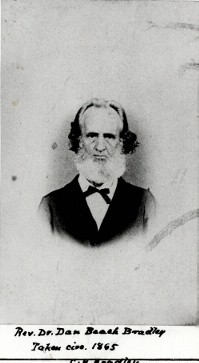
แดน บีช แบรดลีย์

| name = แดเนียล บีช แบรดลีย์
| image =Dan Beach Bradley.jpg
| caption = หมอแบรดลีย์ถ่ายเมื่อปี 2408
| birth_place = เมืองมาร์เซลลัส รัฐนิวยอร์ก สหรัฐ
| death_place = กรุงเทพมหานคร|เมืองพระนคร ประเทศไทย|ประเทศสยาม
| nationality = อเมริกัน
| occupation = แพทย์, มิชชันนารี
| alma_mater = มหาวิทยาลัยนิวยอร์ก
| years_active= 1835–1873
| organization = :en:American Missionary Association|สมาคมมิชชันนารีอเมริกัน
| known_for = การกำจัดโรคฝีดาษในสยาม
| children = 2 คน
แดเนียล บีช แบรดลีย์ (Daniel Beach Bradley) หรือคนไทยนิยมเรียก หมอปลัดเล เป็นนายแพทย์ชาวอเมริกันที่เข้ามาเผยแพร่ศาสนาคริสต์ในกรุงรัตนโกสินทร์ ต่อมายังเผยแพร่งานพิมพ์และการแพทย์แผนตะวันตกในราชอาณาจักรด้วย
== ประวัติ ==
=== ชีวิตช่วงแรก ===
ไฟล์:Dan Bradley House, Marcellus (Onondaga County, New York).jpg|thumbnail|left|บ้านพัก ภูมิลำเนาเดิมของหมอบรัดเลย์ ที่เมืองมาร์เซลลัส รัฐนิวยอร์ก
แบรดลีย์เป็นชาวเมืองมาร์เซลลัส (Marcellus) รัฐนิวยอร์ก สหรัฐ เกิดวันที่ 18 กรกฎาคม พ.ศ. 2347 บุตรคนที่ห้าของนายแดน แบรดลีย์และนางยูนิช บีช แบรดลีย์ บิดาเกิดที่เมืองแฮมเดน รัฐคอนเนตทิคัต ก่อนจะย้ายครอบครัวมายังเมืองมาร์เซลลัสเมื่อ พ.ศ. 2288 บิดาของหมอแบรดลีย์เป็นผู้หนึ่งที่เริ่มก่อตั้งเมืองมาร์เซลลัส ส่วนมารดา ยูนิช เสียชีวิตเมื่อวันที่ 19 กรกฎาคม พ.ศ. 2347 เมื่ออายุ 38 ปี หลังจากที่คลอดหมอแบรดลีย์ ท่านจึงได้มารดาเลี้ยงคือ แนนซี ดูแลในวัยเด็กคทาวุธ โลกาพัฒนาและรักอร่าม ปิฏกานนท์. "Marcellus บ้านเกิดหมอบรัดเลย์" "นิตยสารศิลปวัฒนธรรม" ฉบับที่ 9 กรกฎาคม 2547 หน้า 68-71
แบรดลีย์เลือกศึกษาวิชาแพทย์เพราะในสมัยนั้นต้องการมิชชันนารีเป็นอย่างมาก ระยะแรกศึกษากับ ดร.เอ.เอฟ โอลิเวอร์ ที่เมืองเพนน์แยน โดยพยายามแก้ไขการพูดติดอ่างซึ่งเป็นมาตั้งแต่วัยรุ่นโดยการเข้ากลุ่มฝึกพูด เขาเคยไปฟังบรรยายทางการแพทย์ที่ฮาเวิร์ดใน ค.ศ. 1830 และกลับไปฝึกปฏิบัติงานการแพทย์ สลับกับการเป็นครูในหมู่บ้าน เมื่อสะสมเงินได้เพียงพอจึงไปโรงเรียแพทย์ที่กรุงนิวยอร์ก เพื่อเรียนและสอบได้รับปริญญาแพทย์ในเดือนเมษายน ค.ศ. 1833 ระหว่างอยู่ที่นิวยอร์กได้ปฏิบัติงานหาความชำนาญ จนสมัครเป็นแพทย์มิชชันนารีกับคณะกรรมการพันธกิจคริสตจักรโพ้นทะเล (American Board of Commissioners for Foreign Missions) เพื่อทำงานในเอเชียคทาวุธ โลกาพัฒนา. "หมอบรัดเลย์" "นิตยสารศิลปวัฒนธรรม" ฉบับที่ 9 กรกฎาคม 2547 หน้า 77-86
=== เดินทางมายังสยาม ===
แบรดลีย์ออกเดินทางพร้อมภรรยา เอมิลี จากเมืองบอสตัน เมื่อวันที่ 2 กรกฎาคม พ.ศ. 2377 พร้อมมิชชันนารีกลุ่มหนึ่งซึ่งจะเดินทางไปพม่า โดยสารมากับเรือชื่อแคชเมียร์ ใช้เวลา 157 วัน จนถึงเมืองท่าไจคามี|แอมเฮิสต์ ของพม่า (ปัจจุบันคือเมืองไจคามี) เมื่อวันที่ 6 ธันวาคม พ.ศ. 2377 จนวันขึ้นปีใหม่ 1 มกราคม พ.ศ. 2378 เรือมาทอดสมอที่เกาะปีนัง แล้วเดินทางต่อมาถึงสิงคโปร์ 12 มกราคม ใช้เวลา 6 เดือนกว่าจะถึงสิงคโปร์ เมื่อมาถึงสิงคโปร์ได้พักอาศัยอยู่กับสมาคมมิชชันนารีแห่งลอนดอน (London Missionary Society) โดยพยายามเรียนภาษาไทยกับชาวอินเดียในสิงคโปร์ และเดินทางออกจากสิงคโปร์เมื่อวันที่ 9 กรกฎาคม เรือมาทอดสมออยู่นอกสันดอนแม่น้ำเจ้าพระยาตั้งแต่เช้า เวลา 7.00 น. ของวันที่ 16 กรกฎาคม รอน้ำขึ้นและคนนำร่อง ในที่สุดเรือผ่านสันดอนได้วันที่ 18 กรกฎาคม จึงได้ลงเรือยาวพร้อมกับสัมภาระบางส่วนเข้ามายังกรุงเทพฯ มาถึงปากน้ำเวลาเที่ยงวัน และถึงกรุงเทพฯ เวลา 21.00 น. ของวันที่ 18 กรกฎาคม พ.ศ. 2378 ซึ่งตรงกับวันเกิดปีที่ 31 พอดี
แบรดลีย์พักอาศัยอยู่แถววัดเกาะ สำเพ็ง (วัดสัมพันธวงศารามวรวิหาร) โดยอาศัยพักรวมกับครอบครัวของศาสนาจารย์สตีเฟน จอห์นสัน หมอแบรดลีย์เปิดโอสถศาลาขึ้นเป็นที่แรกในสยาม เพื่อทำการรักษา จ่ายยาและหนังสือเกี่ยวกับศาสนาให้กับคนไข้ แต่เนื่องจากในย่านนั้นมีชาวจีนอาศัยอยู่ กิจการนี้จึงถูกเพ่งเล็งว่าอาจทำให้ชาวจีนกระด้างกระเดื่องต่อรัฐบาลสยามได้ จึงกดดันให้เจ้าของที่ดินคือนายกลิ่น ไม่ให้มิชชันนารีเช่าอีกต่อไป ต่อมาจึงย้ายไปอยู่แถวชุมชนกุฎีจีน|กุฎีจีน ที่เป็นย่านของชาวโปรตุเกส เช่าบ้านที่ปลูกให้ฝรั่งเช่าของเจ้าพระยาพระคลัง ซึ่งต่อมาคือสมเด็จพระยาบรมมหาประยูรวงศ์ (ดิศ บุนนาค)|สมเด็จเจ้าพระยาบรมมหาประยูรวงศ์ (ดิศ บุนนาค) บริเวณหน้าวัดประยุรวงศาวาสวรวิหาร โดยหมอแบรดลีย์และคณะมิชชันนารีดัดแปลงบ้านเช่าที่พักแห่งใหม่นี้เป็น โอสถศาลา เปิดทำการเมื่อ 30 ตุลาคม พ.ศ. 2378
ที่บ้านพักแห่งใหม่นี้ เขาได้ทำการผ่าตัดครั้งสำคัญในประวัติศาสตร์การแพทย์ของไทย โดยตัดแขนให้แก่ภิกษุรูปหนึ่ง เมื่อวันที่ 13 มกราคม พ.ศ. 2380 พระภิกษุรูปนั้นประสบอุบัติเหตุจากกระบอกบรรจุดินดำทำพลุแตก ในงานฉลองที่วัดประยุรวงศ์ ซึ่งประสบความสำเร็จดีจนเป็นที่เลื่องลือ เพราะแต่ก่อนคนไทยยังไม่รู้วิธีผ่าตัดร่างกายมนุษย์แล้วยังมีชีวิตอยู่ดีธัชชัย ยอดพิชัย. "โอสถศาลาหมอบรัดเลย์" "นิตยสารศิลปวัฒนธรรม" ฉบับที่ 3 มกราคม 2552 หน้า 110-115 หมอแบรดลีย์ได้ทำการรักษาคนไข้จนมีชื่อเสียง ส่วนภรรยา เอมิลี เข้าไปเป็นครูสอนภาษาอังกฤษในวัง ค่าใช้จ่ายเริ่มสูงขึ้นเรื่อย ๆ ไม่มีใครสนับสนุน หมอจึงหางานเสริมมาเลี้ยงครอบครัว จนหน่วยงานด้านกิจการศาสนาในอเมริกา ขอยุติการสนับสนุนภารกิจของมิชชันนารีในสยาม และขอให้ยกทีมเดินทางกลับอเมริกา ส่วนหมอแบรดลีย์กำลังหมดตัว แต่คณะมิชชันนารีได้ทิ้งเครื่องพิมพ์ไว้ให้ จนหมอหันมาทุ่มเทด้านการพิมพ์ จนประดิษฐ์อักษรไทยสำเร็จ เมื่อ พ.ศ. 2395 และได้ทุนรับจ้างพิมพ์จากทางราชการสยาม
=== กลับอเมริกาและกลับมายังสยาม ===
ไฟล์:Grave of Dan Beach Bradley.jpg|thumb|right|สุสานหมอแบรดลีย์
จนภรรยาที่เป็นครูสอนภาษาอังกฤษให้ราชสำนักสยามมานาน 10 ปีล้มป่วยและเสียชีวิตด้วยวัณโรค จึงพาลูก 4 คนที่เกิดในสยามกลับไปอเมริกา เป็นเวลา 3 ปีเศษ ส่งลูกศึกษาที่อเมริกา ดิ้นรนจนได้รับทุนสนับสนุนจากสมาคมมิชชันนารีอเมริกันเป็นผลสำเร็จ และได้พบรักใหม่กับภรรยาใหม่ ซาราห์ บลักลี (Sarah Blachly) บัณฑิตจากวิทยาลัยโอเบอร์ลิน รัฐโอไฮโอ(Ohio) หลังแต่งงานก็กลับสยามเพื่อทำงานที่ค้างไว้ในสยามเมื่อ 3 ปีก่อน การกลับมาครั้งนี้ ได้พิมพ์หนังสือพิมพ์ไทยฉบับแรก "บางกอกรีคอร์เดอร์" เป็นทั้งบรรณาธิการและเขียนบทความเอง และได้พิมพ์หนังสือต่าง ๆ อีกหลายเล่ม ส่วนภรรยา ซาราห์ ก็สอนภาษาอังกฤษในราชสำนัก หมอแบรดลีย์ยังริเริ่มการปลูกฝี ที่กำลังระบาดในสยาม
6 กุมภาพันธ์ พ.ศ. 2395 พระบาทสมเด็จพระจอมเกล้าเจ้าอยู่หัวพระราชทานที่ดินให้หมอแบรดลีย์ รวมถึงมิชชานารี ได้สร้างโรงพิมพ์บริเวณปากคลองบางกอกใหญ่ ข้างป้อมวิชัยประสิทธิ์ (ปัจจุบันอยู่ในเขตบางกอกใหญ่) พระองค์เสด็จไปสนทนาภาษาอังกฤษและเรื่องราวความก้าวหน้าทางวิทยาศาสตร์กับเขาและแหม่มซาราห์ที่บ้านอยู่บ่อยครั้ง
แบรดลีย์เสียชีวิตเมื่อวันที่ 23 มิถุนายน พ.ศ. 2416 อายุ 69 ปี ศพฝังที่สุสานโปรเตสแตนต์ ที่ใกล้โรงงานยาสูบ ถนนตก ซึ่งยังมีอยู่มาถึงทุกวันนี้
== ในฐานะหมอสอนศาสนา ==
แบรดลีย์สมัครเป็นมิชชันนารีกับคณะกรรมการพันธกิจคริสตจักรโพ้นทะเล (American Board of Commissioners for Foreign Missions) โดยเรียนศาสนศาสตร์ด้วยตัวเอง ต่อมาภายหลังเขาเชื่อหลักศาสนศาสตร์เรื่อง คริสเตียนสมบูรณ์แบบ (Christian perfection) ของชาลส์ ฟินนีย์ โดยเชื่อว่า คริสเตียนทำบาปไม่ได้ เขาเชื่อว่าคนมีสองพวกเท่านั้น คือคนชอบธรรมและอธรรมอุบลวรรณ มีชูธน. "หมอบรัดเลย์กับการประกาศศาสนาในสยาม" "นิตยสารศิลปวัฒนธรรม" ฉบับที่ 9 กรกฎาคม 2547 หน้า 87-95
สิ่งที่แบรดลีย์ทำเป็นประจำควบคู่กับการรักษาคนเจ็บป่วยที่คลินิกคือการเทศน์และการอธิบายถึงพระเจ้าแท้จริง เขาจะไปเทศน์อธิบายข้อความในพระคัมภีร์ทุกแห่งที่มีโอกาสไม่ว่าจะเป็นที่วัด เช่นเมื่อครั้งไปเข้าเฝ้าพระบาทสมเด็จพระจอมเกล้าเจ้าอยู่หัวขณะที่ทรงผนวชอยู่ที่วัดราชาธิวาสราชวรวิหาร ก็ถือโอกาสเทศน์ให้พระสงฆ์ หรือเมื่อไปรักษาคนเจ็บป่วยในวังก็เทศน์ให้ชาววัง ยังมีการแจกแผ่นปลิวที่พิมพ์เป็นภาษาไทย จากการแปลด้วยตัวเอง และมีครูภาษาไทยช่วยเรียบเรียงให้ในระยะแรก แบรดลีย์ยังแวะขึ้นเรือสำเภาที่จอดริมแม่น้ำเจ้าพระยา แถบท่าดินแดง ท่าราชวงศ์ คลองสาน เรื่อยมาจนถึงบางรัก ยานนาวา แจกแก่ลูกเรือชาวแต้จิ๋ว
== ในฐานะแพทย์ ==
ไฟล์:Siamese mother and children.gif|thumb|การอยู่ไฟของมารดาหลังคลอด
แบรดลีย์เป็นผู้นำแพทย์แผนปัจจุบัน (แบบตะวันตก) เข้ามาหลายประการ ทั้งการผ่าตัดและการป้องกันโรค หมอแบรดลีย์เปิดสถานพยาบาลรักษาผู้ป่วยในบางกอกเป็นครั้งแรกเมื่อวันที่ 4 สิงหาคม พ.ศ. 2374 อยู่ไฟหลังคลอด ในความทรงจำแห่งอดีต ในการรักษาโรคในระยะแรก ๆ เขาจะตรวจผู้ป่วยได้เป็นจำนวนมากเกือบ 70-100 คน ในเวลา 3-4 ชั่วโมง ส่วนมากในช่วงเช้ามีคนช่วยจัดยาและแจกใบปลิวข้อความในพระคัมภีร์ด้วย
ในปีแรกเจ้าฟ้าน้อย (พระบาทสมเด็จพระปิ่นเกล้าเจ้าอยู่หัว) ได้เสด็จมาเยี่ยม เล่าให้ฟังเรื่องประเพณีการอยู่ไฟของมารดาหลังคลอด หมอแบรดลีย์ได้เสนออยากจะสอนให้คนไทยบางคนรู้จักภาษาอังกฤษแลสอนวิชาแพทย์ที่มี โดยในช่วงที่มีการปลูกฝี มีหมอหลวงมาศึกษากับหมอแบรดลีย์ และยังเขียนหนังสือเพื่อสอนหมอชาวสยาม เขียนบทความอธิบายวิธีการปลูกฝี ในภายหลังรัชกาลที่ 3 ได้พระราชทานรางวัลให้ 250 บาท (เท่ากับ 145 ดอลลาร์อเมริกันในสมัยนั้น) ตำราแพทย์แผนปัจจุบันเล่มแรกนี้ชื่อว่า "ครรภ์ทรักษา" หมอเผยที่มา ‘อยู่ไฟ’หลังคลอด มีแค่ไทยเท่านั้นทั่วโลกไม่ทำ แจงชัดดีต่อคุณแม่หรือไม่ มีความหนา 200 หน้า มีภาพประกอบฝีมือคนไทยประมาณ 50 ภาพ มีเนื้อหาเกี่ยวกับอาการของโรคในการคลอดและวิธีการแก้ไขรักษา กับพยายามสอนให้คนไทยเลิกธรรมเนียมการอยู่ไฟ ซึ่งเป็นสาเหตุสำคัญที่ทำให้มารดาหลังคลอดเสียชีวิต
สิ่งที่สร้างชื่อเสียงให้แบรดลีย์ คือการผ่าตัด มีการผ่าตัดก้อนเนื้อที่หน้าผากของผู้ป่วยรายหนึ่งเมื่อวันที่ 24 สิงหาคม ค.ศ. 1835 โดยไม่มียาสลบ และอีกหนึ่งการผ่าตัดที่ได้รับการจารึกไว้คือเมื่อวันที่ 13 มกราคม ค.ศ. 1837 เกิดเหตุระเบิดของปืนใหญ่ที่งานวัดบริเวณวัดประยุรวงศาวาส มีคนตาย 8 คน และบาดเจ็บจำนวนมาก เขาได้ตัดแขนของชายหนุ่มคนหนึ่งถึงเหลือหัวไหล่ ในภายหลังวันที่ 7 กันยายน ค.ศ. 1840 หมอแบรดลีย์ได้บันทึกไว้ว่า ได้ตัดแขนเด็กที่ได้รับอุบัติเหตุบนเรือฝรั่งเศส นอกจากนี้ยังมีการบันทึกว่า วันที่ 2 พฤศจิกายน ค.ศ. 1837 เขาได้ใช้เวลาทั้งวันในการแก้ไขกรามบนของชายที่กรามหักในงานวันเมื่อ 6 วันก่อน
ในบันทึกของแบรดลีย์ ยังบันทึกการผ่าตัดรักษาต้อกระจกหลายครั้ง รวมถึงการผ่าตัดต้อเนื้อ เช่น เมื่อวันที่ 10 พฤศจิกายน ค.ศ. 1836 มีพระภิกษุรุปหนึ่งจากสุโขทัยเดินทางมา 15 วัน พาพี่ชายที่ตาบอดเพราะการอักเสบมาตรวจ แต่ช้าเกินกว่าจะรักษา หลังจากนั้น 4 ธันวาคม ค.ศ. 1836 พระภิกษุรูปเดิมพาพระจากสุโขทัย 5 รูป มาตรวจตา มีรูปหนึ่งอายุ 80 ปี เป็นต้อเนื้อ ก็ได้รับการผ่าตัดลอกต้อออกได้ ยังมีการผ่าตัดต้อกระจกขุนนางชั้นสูง เช่น เมื่อวันที่ 18 มีนาคม ค.ศ. 1844 เขาได้ผ่าตัดต้อกระจกเจ้าพระยาพลเทพ อายุ 73 ปี ซึ่งอีก 2 เดือนต่อมาได้ให้ใส่แว่นก็เห็นได้ชัดเจนดี
== งานพิมพ์ ==
=== สิ่งพิมพ์ ===
ไฟล์:Bangkok Recorder.png|thumb|right|บางกอกรีกอเดอ หนังสือพิมพ์ฉบับแรกของไทย
แบรดลีย์ถือเป็นผู้บุกเบิกงานพิมพ์ในประเทศไทย ภูมิหลังน่าจะได้มาจากบิดาซึ่งเป็นบรรณาธิการหนังสือ และการสนใจในวรรณคดีแต่เด็ก การพิมพ์ในยุคแรกของเขามุ่งเน้นเรื่องทางศาสนา โดยได้แปลและพิมพ์หนังสือ ใบปลิวที่เกี่ยวกับศาสนาคริสต์เป็นจำนวนมาก โดยไม่ยอมพิมพ์หนังสือเรื่องทางโลกอื่น ๆ ยกเว้นเรื่องทางการแพทย์และเอกสารของราชการ เนื่องจากหมอแบรดลีย์ได้พัฒนาอักษรและแท่นพิมพ์ให้เหมาะสม ทำให้ราชสำนักสยามว่าจ้างให้ตีพิมพ์เอกสารประกาศของราชการ อย่าง ประกาศห้ามมิให้คนสูบแลค้าขายฝิ่นจำนวน 9,000 ฉบับ ปีกุน พ.ศ. 2382 ออกเผยแพร่ให้แก่ราษฎร ซึ่งนับว่าเป็นเอกสารทางราชการไทยชิ้นแรกที่ได้จัดพิมพ์ขึ้น การนำการพิมพ์ตัวอักษรไทยเข้ามาในเมืองไทย
แต่ต่อมาหลังจากกลับจากอเมริกาและถึงกรุงเทพฯ ในวันที่ 28 พฤษภาคม ค.ศ. 1850 มีความจำเป็นต้องพึ่งตัวเองมากขึ้น จึงเริ่มพิมพ์งานอื่น ๆ ที่ไม่เกี่ยวข้องกับศาสนา เช่น พิมพ์นิราศลอนดอน ของหม่อมราโชทัย (หม่อมราชวงศ์กระต่าย อิศรางกูร) ใน พ.ศ. 2404 โดยได้ซื้อลิขสิทธิ์จากหม่อมราโชทัยด้วยจำนวนเงิน 400 บาท ถือเป็นการซื้อขายลิขสิทธิ์ในการพิมพ์หนังสือครั้งแรกในประเทศไทย และได้จัดพิมพ์หนังสือด้วยตัวอักษรลาวขึ้นเป็นครั้งแรกด้วย มีการตีพิมพ์ ภูมิประวัติศาสตร์ของประเทศฝรั่งเศส พิมพ์ตำราเรียนภาษาไทย เช่น ประถม ก กา จินดามณี หนังสือกฎหมาย ทั้งยังพิมพ์เรื่องในวรรณคดีต่าง ๆ เช่น ราชาธิราช สามก๊ก เลียดก๊ก ไซ่ฮั่น หมอบรัดเลย์ บิดาแห่งวงการพิมพ์ของไทย และก่อนจะเสียชีวิตในปี 1873 ได้ตีพิมพ์พจนานุกรมไทย ชื่อ อักขราภิธานศรับท์
นอกจากนี้เขายังเป็นผู้ริเริ่มการพิมพ์หนังสือพิมพ์ในแนวจดหมายเหตุ ที่ชื่อ บางกอกรีคอเดอ ถือเป็นหนังสือพิมพ์ภาษาไทยฉบับแรก ฉบับแรกออกเมื่อ 4 กรกฎาคม พ.ศ. 2387 เป็นเอกสารชั้นต้นซึ่งบันทึกข่าวสารเหตุการณ์สำคัญทั้งในประเทศและต่างประเทศ เนื้อหาในแต่ละฉบับมีข้อมูลสิ่งประดิษฐ์ เทคโนโลยีวิทยาศาสตร์ การแพทย์และการสาธารณสุข ตลอดจนให้ข้อมูลสินค้าของสยามและต่างประเทศ คำศัพท์สำนวนภาษาอังกฤษ พงศาวดารต่างชาติ ฯลฯ หมอแบรดลีย์นำเสนอข่าวสารอย่างกล้าหาญและรักความเป็นธรรม ตัวอย่างเช่นเมื่อกงสุลฝรั่งเศสชวนข้าทาสไทยให้เข้าไปอยู่ในความคุ้มครองของฝรั่งเศสและเป็นตัวแทนจำหน่ายสุราโดยไม่บอกรัฐบาลไทยทราบ เมื่อลงหนังสือพิมพ์ก็ถูกฟ้องร้องและถูกปรับ แต่ฝรั่งในไทยช่วยกันรวมรวมเงินจ่ายค่าปรับแทน โดยรัชกาลที่ 4 พระราชทานเงินสมทบด้วย เดอะ กู๊ด เดอะ แบด แอนด์ ดิ อั๊กลี่ (2)
แบรดลีย์ยังริเริ่มการเย็บเล่ม เข้าปกแบบหนังสือตะวันตก จึงเรียกว่า สมุดฝรั่ง และพิมพ์ปฏิทินสุริยคติเป็นภาษาไทยขึ้นเป็นครั้งแรก
=== ตัวพิมพ์ ===
ก่อนยุคหมอแบรดลีย์ การพิมพ์และหล่อตัวพิมพ์ภาษาไทยมีขึ้นแล้ว แต่ทำกันในต่างประเทศ ผลงานในยุคแรก ๆ เช่น หนังสือ "James Low's Thai Grammar" ของเจมส์ โลว์ ใช้ตัวพิมพ์ซึ่งจัดทำโดยมิชชันนารีสตรีชาวอเมริกันชื่อ Ann Hasseltine Judson|แอน แฮสเซลไทน์ จัดสัน และช่างพิมพ์ที่ชื่อนายฮัฟ การเรียงตัวและจัดพิมพ์ทำขึ้นที่อินเดียและพม่า ในราว พ.ศ. 2370 เมื่อเขาถึงกรุงเทพ ก็ได้นำตัวพิมพ์ชุดนี้เข้ามาใช้ในโรงพิมพ์ของเขา ต่อมาใน พ.ศ 2382 ได้รับจ้างราชการไทยพิมพ์เอกสาร "แผ่นประกาศห้ามสูบฝิ่น" เอกสารนี้ใช้ตัวเรียงซึ่งซื้อจากสิงคโปร์ จนมีการหล่อตัวพิมพ์ในประเทศไทยสำเร็จครั้งแรกใน พ.ศ. 2384 ผลงานชิ้นแรก ๆ เช่น "ครรภ์ทรักษา"
ส่วนตัวพิมพ์ที่เรียกกันว่า "แบรดลีย์เหลี่ยม" ใช้ในผลงานรุ่นถัดมา ปรากฏใช้ครั้งแรกใน "บางกอกรีคอร์เดอร์" ซึ่งออกใน พ.ศ. 2387 แบบอักษรของแบรดลีย์เหลี่ยมนั้น ถ่ายทอดมาจากตัวเขียนลายมือ สันนิษฐานได้ว่ามาจากลายมือแบบอาลักษณ์ อาจพบลายมือคล้ายกันนี้ในสมุดข่อย ซึ่งเขียนขึ้นในยุคต้นรัตนโกสินทร์หลายเล่ม ตัวอักษรของแบรดลีย์เหลี่ยม ทำเพื่อให้แกะง่ายขึ้น เช่น ดัดตัวให้ตรง มีเส้นนอนด้านบน ซึ่งหักมุมเหลี่ยมเป็นบุคลิกสำคัญ มีรูปทรงและสัดส่วนของอักษรที่แน่นอน เช่น ก ไก่ มีความกว้างยาวเป็นสัดส่วนราว 2 ต่อ 3 และมีรูปทรงสี่เหลี่ยนผืนผ้าแนวตั้ง ยังปรับปรุงโครงสร้างอื่น เช่น ทำเส้นตั้งหรือ ขา ให้ตั้งฉากกับเส้นนอน กำหนดหัวกลมโปร่งให้มีเอกภาพและตำแหน่งแน่นอน เส้นมีความหนา และการหักมุมเที่ยงตรงแบบเรขาคณิต ดูเป็นระเบียบมากขึ้น ตัวอักษรแบรดลีย์เหลี่ยมยังสร้างมาตรฐานใหม่ของอักษรไทย ถือกันว่าเป็นการวางฐานสำคัญให้แก่ตัวพิมพ์ไทยประชา สุวีรานนท์. "บรัดเลย์: ตัวพิมพ์กับกำเนิดโลกทัศน์ใหม่" "นิตยสารศิลปวัฒนธรรม" ฉบับที่ 9 กรกฎาคม 2547 หน้า 72-74
นอกจากนั้นยังมีตัวอักษร "แบรดลีย์โค้ง" พิมพ์ครั้งแรกใน "นิราษเมืองลอนดอน" ของหม่อมราโชทัย (กระต่าย) แบรดลีย์โค้งชุดนี้มี 2 ขนาด ใน "บางกอกรีคอร์เดอร์" ซึ่งออกช่วงปี 2408 ใช้แบรดลีย์โค้งเป็นตัวพาดหัว
===ผลงาน===
ผลงานการตีพิมพ์ของแบรดลีย์ที่ออกมาเป็นรูปเล่ม โดยหนังสือเรื่องแรกที่พิมพ์แต่ยังไม่ออกเป็นรูปเล่ม คือ "พระกิตติคุณของพระเยซูคริสต์" หนังสือต่าง ๆ เหล่านี้พิมพ์เป็นภาษาไทย
* ค.ศ. 1837 - "การสร้างโลก", "ประวัติพระคริสต์", "ลักษณะและพระบัญญัติของพระยะโฮวาห์", "ประวัติพระพุทธและพระคริสต์โดยเปรียบเทียบ", "หนทางที่แท้สู่สวรรค์"
* ค.ศ. 1838 - "บทเพลงเพื่อดวงวิญญาณ" (รวม 72 บท), "คำตัดสินสุดท้าย", "คำสอนของนักบุญ"
* ค.ศ. 1839 - "คัมภีร์การปลูกฝี"
* ค.ศ. 1841 - "ความเรียงว่าด้วยฝิ่น", "จุลสารว่าด้วยวัฒนธรรมอินเดีย"
* ค.ศ. 1842 - "ประวัติพระคัมภีร์เดิม ตอนที่ 4", "ความเรียงว่าด้วยความชั่วร้ายของการเสพสุรา", "ความเรียงว่าด้วยบุตรผู้รักดี", "ความเรียงว่าด้วยลาซารัสและคนดำน้ำ", "ความเรียงว่าด้วยทูตสวรรค์", "ความเรียงว่าด้วยข้าวสาลีและภาชนะ"
* ค.ศ. 1843 - "คำภีร์ครรภ์ทรักษา", "ประวัติพระคัมภีร์เดิม ตอนที่ 5"
* ค.ศ. 1844 - จัดทำร่างพจนานุกรมบาลี
* ค.ศ. 1845 - "ประวัติพระคัมภีร์เดิม ตอนที่ 6"
* ค.ศ. 1846 - "เรื่องของแดเนียล"
* ค.ศ. 1847 - "เรื่องของโยเซฟ"
* ค.ศ. 1859 - "กฎหมายว่าด้วยการจอดเรือ"
* ค.ศ. 1860 - "นิราศลอนดอน", "จินดามณี"
* ค.ศ. 1863 - "ภูมิศาสตร์และประวัติศาสตร์ของประเทศฝรั่งเศส"
* ค.ศ. 1864 - "พระราชพงศาวดาร ฉบับหมอบรัดเล"
* ค.ศ. 1865 - "สามก๊ก"
* ค.ศ. 1870 - "เลียดก๊ก"
* ค.ศ. 1872 - "ไซ่ฮั่น"
* ค.ศ. 1873 - "อักขราภิธานศรับท์"
== งานหลวง ==
แบรดลีย์ใช้วิชาการแพทย์แผนตะวันรักษาผู้ป่วยคนไทยเป็นจำนวนมาก จนพวกขุนนางและข้าราชการไทยได้รับบริการจากท่านด้วย กิตติศัพท์นี้เข้าถึงพระกรรณเจ้าฟ้ามงกุฎซึ่งผนวชอยู่ที่วัดราชาธิราช พระองค์รับสั่งให้หมอแบรดลีย์เข้าเฝ้า เพื่อถวายการรักษาพระโรคลมอัมพาตที่เกิดแก่พระพักตร์ของพระองค์ ต่อมายังเข้าถวายพระโอสถใช้รักษา ในวันที่ 23 เมษายน พ.ศ. 2379 ผลการรักษา ได้ผลดีทำให้อาการของพระโรคทุเลาลงมาก ทำให้หมอแบรดลีย์ได้เข้าใกล้ชิดเบื้องพระยุคลบาท จนโปรดเป็นพระสหายคนหนึ่งในเวลาต่อมา ดังจะเห็นได้จากการโปรดให้หมอแบรดลีย์ เข้าถวายพระอักษรภาษาอังกฤษใน พ.ศ. 2362 เจ้านายที่โปรดหมอแบรดลีย์มากอีกพระองค์คือ เจ้าฟ้าจุฑามณี (พระบาทสมเด็จพระปิ่นเกล้าเจ้าอยู่หัว) ส่วนขุนนางที่สนิทสนมกับหมอแบรดลีย์ คือ หลวงนายสิทธิ์ (ช่วง บุนนาค) ซึ่งต่อมาคือ สมเด็จเจ้าพระยาบรมมหาศรีสุริยวงศ์ (ช่วง บุนนาค)
แบรดลีย์เข้ามาในสยามในยามที่ชนชั้นนำกำลังปรับปรุงโลกทัศน์ตนเอง โดยเฉพาะหลังการขึ้นครองราชย์ของพระบาทสมเด็จพระจอมเกล้าเจ้าอยู่หัว และเจ้านายฝ่ายนั้น พร้อมกับการขึ้นมาเป็นหัวหน้าขุนนางของเจ้าพระยาศรีสุริยวงศ์ (ช่วง บุนนาค) ซึ่งเป็นขุนนางหัวก้าวหน้ามาตั้งแต่สมัยมิชชันนารีเริ่มเข้าสู่สยาม จากบันทึกของหมอแบรดลีย์ ในปีแรก ได้พูดคุยกับขุนนางชั้นสูงหลายคน ทั้งซักถามถึงวิทยาการแผนใหม่เช่นการแพทย์ โดยบันทึกไว้ว่า "เมื่อคนชั้นปกครองในเมืองไทยมีความกระหายที่จะเรียนรู้ความเจริญแบบยุโรปเช่นนี้ ก็ย่อมทำให้พวกเราเกิดมีใจมุมานะที่จะอยู่ และปฏิบัติกิจการของเราต่อไปเป็นอันมาก"ขจร สุขพานิช. "ข้อมูลประวัติศาสตร์สมัยบางกอก". (กรุงเทพฯ: คุรุสภา, 2531) หน้า 129. เขายังเป็นผู้ร่างและแปลจดหมายภาษาอังกฤษถวายตลอดจนทรงปรึกษาแบรดลีย์ในบางกรณีที่เป็นเรื่องเกี่ยวกับแบบแผนวัฒนธรรมตะวันตก บางครั้งเขาเป็นล่ามในการเจรจาทำสัญญาการค้ากับตะวันตกด้วยธเนศ อาภรณ์สุวรรณ. "หมอบรัดเลย์กับ American Orientalism ในสยาม" "นิตยสารศิลปวัฒนธรรม" ฉบับที่ 9 กรกฎาคม 2547 หน้า 96-107
== ชีวิตส่วนตัว ==
แบรดลีย์สมรสกับภรรยาคนแรก เอมิลี รอยส์ แบรดลีย์ (Emilie Royce Bradley) เมื่อมาเมืองไทยรับลูกของมิชชันนารีด้วยกันเป็นบุตรบุญธรรมคนหนึ่ง และภรรยามีลูกอีก 2 คน รวมมีบุตรเป็น 3 คน แต่เอมิลีเสียชีวิต ใน พ.ศ. 2388 ด้วยโรควัณโรคและศพได้ฝังอยู่ในประเทศไทย จากนั้น พ.ศ. 2390 กลับอเมริกาโดยพาบุตรและบุตรบุญธรรมกลับ และกลับมาเมืองไทยอีกครั้งปี พ.ศ. 2393 มีภรรยาใหม่ชื่อ ซาราห์ บรักลีย์ แบรดลีย์ (Sarah Brachly Bradley) คงพักอยู่ในสยามโดยไม่ได้กลับอเมริกาเลยตลอดชีวิต เธอเสียชีวิตเมื่อวันที่ 16 สิงหาคม พ.ศ. 2436 อายุ 75 ปี อยู่สยามรวม 43 ปี ส่วนลูกของเธอ 4 คนเดินทางกลับไปใช้ชีวิตในอเมริกา มีบุตรชายชื่อ คอร์เนลิอุส บี แบรดลีย์ (Cornelius) ลูกสาวคนหนึ่งของหมอพักอาศัยในบ้านหลังนี้ต่อไปจนเสียชีวิตด้วยโรคชรา และมอบที่ดินดังกล่าวให้กองทัพเรือ
==ในวัฒนธรรมสมัยนิยม==
ภาพยนตร์ไทยแนวย้อนยุค–โรแมนติกคอเมดีที่ร่วมทุนสร้างระหว่างค่ายจีดีเอชและบรอดคาซท์ ไทย เทเลวิชั่น เรื่อง "บุพเพสันนิวาส 2" ออกฉายวันที่ 28 กรกฎาคม พ.ศ. 2565 มีตัวละครหนึ่งชื่อ ""หมอแบรดลีย์"" รับบทโดยสตีเฟน โธมัส รีวิวหนังบุพเพสันนิวาส2 : ไปดูกันหรือยังหนาออเจ้า เผยโฉมเหล่าบุคคลสำคัญในประวัติศาสตร์ ปรากฎให้เห็นกันแล้วใน "บุพเพสันนิวาส ๒" ย้อนรอย 4 บุคคลในประวัติศาสตร์ “บุพเพสันนิวาส 2” เล่ายังไงให้สนุก กรุงเทพธุรกิจ
== เชิงอรรถ ==
== อ้างอิง ==
== แหล่งข้อมูลอื่น ==
* โบราณคดีไทย 200 ปีหมอแบรดลีย์
* หมอบลัดเลย์กับหนังสือพิมพ์ไทย
* Historic Missionaries in Buddhist World
หมวดหมู่:แดน บีช บรัดเลย์|
หมวดหมู่:มิชชันนารีเพรสไบทีเรียน
หมวดหมู่:มิชชันนารีโปรเตสแตนต์ในประเทศไทย
หมวดหมู่:ชาวอเมริกันในประเทศไทย
หมวดหมู่:แพทย์ชาวอเมริกัน
หมวดหมู่:บุคคลจากมหาวิทยาลัยนิวยอร์ก
หมวดหมู่:บุคคลในประวัติศาสตร์กรุงรัตนโกสินทร์
หมวดหมู่:บุคคลจากรัฐนิวยอร์ก
หมวดหมู่:บุคคลจากเขตธนบุรี
หมวดหมู่:บุคคลจากเขตบางกอกใหญ่
หมวดหมู่:บุคคลในยุครัชกาลที่ 5